Team BRM

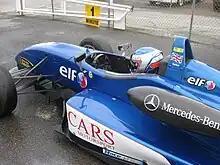
Ben Barker won the 2010 Australian Drivers' Championship driving for Team BRM

Team BRM, formerly known as Bronte Rundle Motorsport, is an open-wheel motor racing team in Australia. The team have competed in Australian Formula 3 for over a decade, winning several titles, including the Australian Drivers' Championship. The team has expanded into the Australian Formula Ford Championship in recent years, and in 2011 added the Australian Carrera Cup Championship to their capabilities.